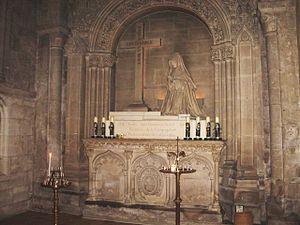
Le tombeau de Sainte Marie-Madeleine Postel dans l'église abbatiale de St Sauveur le Vicomte
Marie-Madeleine Postel, née Julie Françoise-Catherine est une religieuse fondatrice de la Congrégation des sœurs des Écoles chrétiennes de la Miséricorde en 1807 et reconnue sainte par l'Église catholique.
Cette page est destinée à fournir une liste non exhaustive des principaux orants funéraires situés en France. Elle est articulée dans l'ordre géographique, par département, puis par commune, puis par lieu ou édifice, puis par personnage par ordre chronologique.
L'abbaye de Saint-Sauveur-le-Vicomte est un édifice catholique, fondé vers 1080, par Néel III de Saint-Sauveur, qui se dresse sur la commune française de Saint-Sauveur-le-Vicomte dans le département de la Manche, en région Normandie.